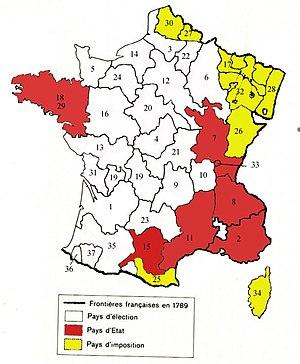
Une généralité est une circonscription administrative de la France d’Ancien Régime. Il y eut jusqu’à trente-sept généralités, les dernières ayant été créées en 1784. Elles furent créées en 1542 avec l’édit de Cognac.
L'évolution historique du territoire occitan pendant la Révolution française, de 1788 à 1795.
En France, sous l'Ancien Régime, la taille est un impôt direct, très impopulaire car les bourgeois des grandes villes, le clergé et la noblesse en sont affranchis. Cet impôt peut peser sur les individus ou sur la terre suivant les régions. Il devient annuel et permanent en 1439 vers la fin de la guerre de Cent Ans. L'État tente à plusieurs reprises au XVIIᵉ siècle de réformer l'imposition pour limiter les exemptions et privilèges ce qui donnera lieu à la création de la capitation, du dixième et du vingtième qui viennent en plus de la taille et conduisent à une insatisfaction croissante de la population vis-à-vis du système fiscal français.